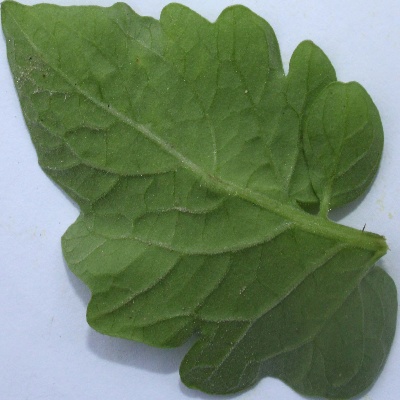
Crop: Tomato
Condition: healthy